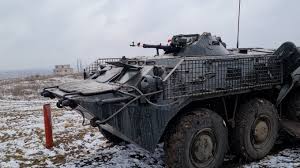
Label: BTR-70